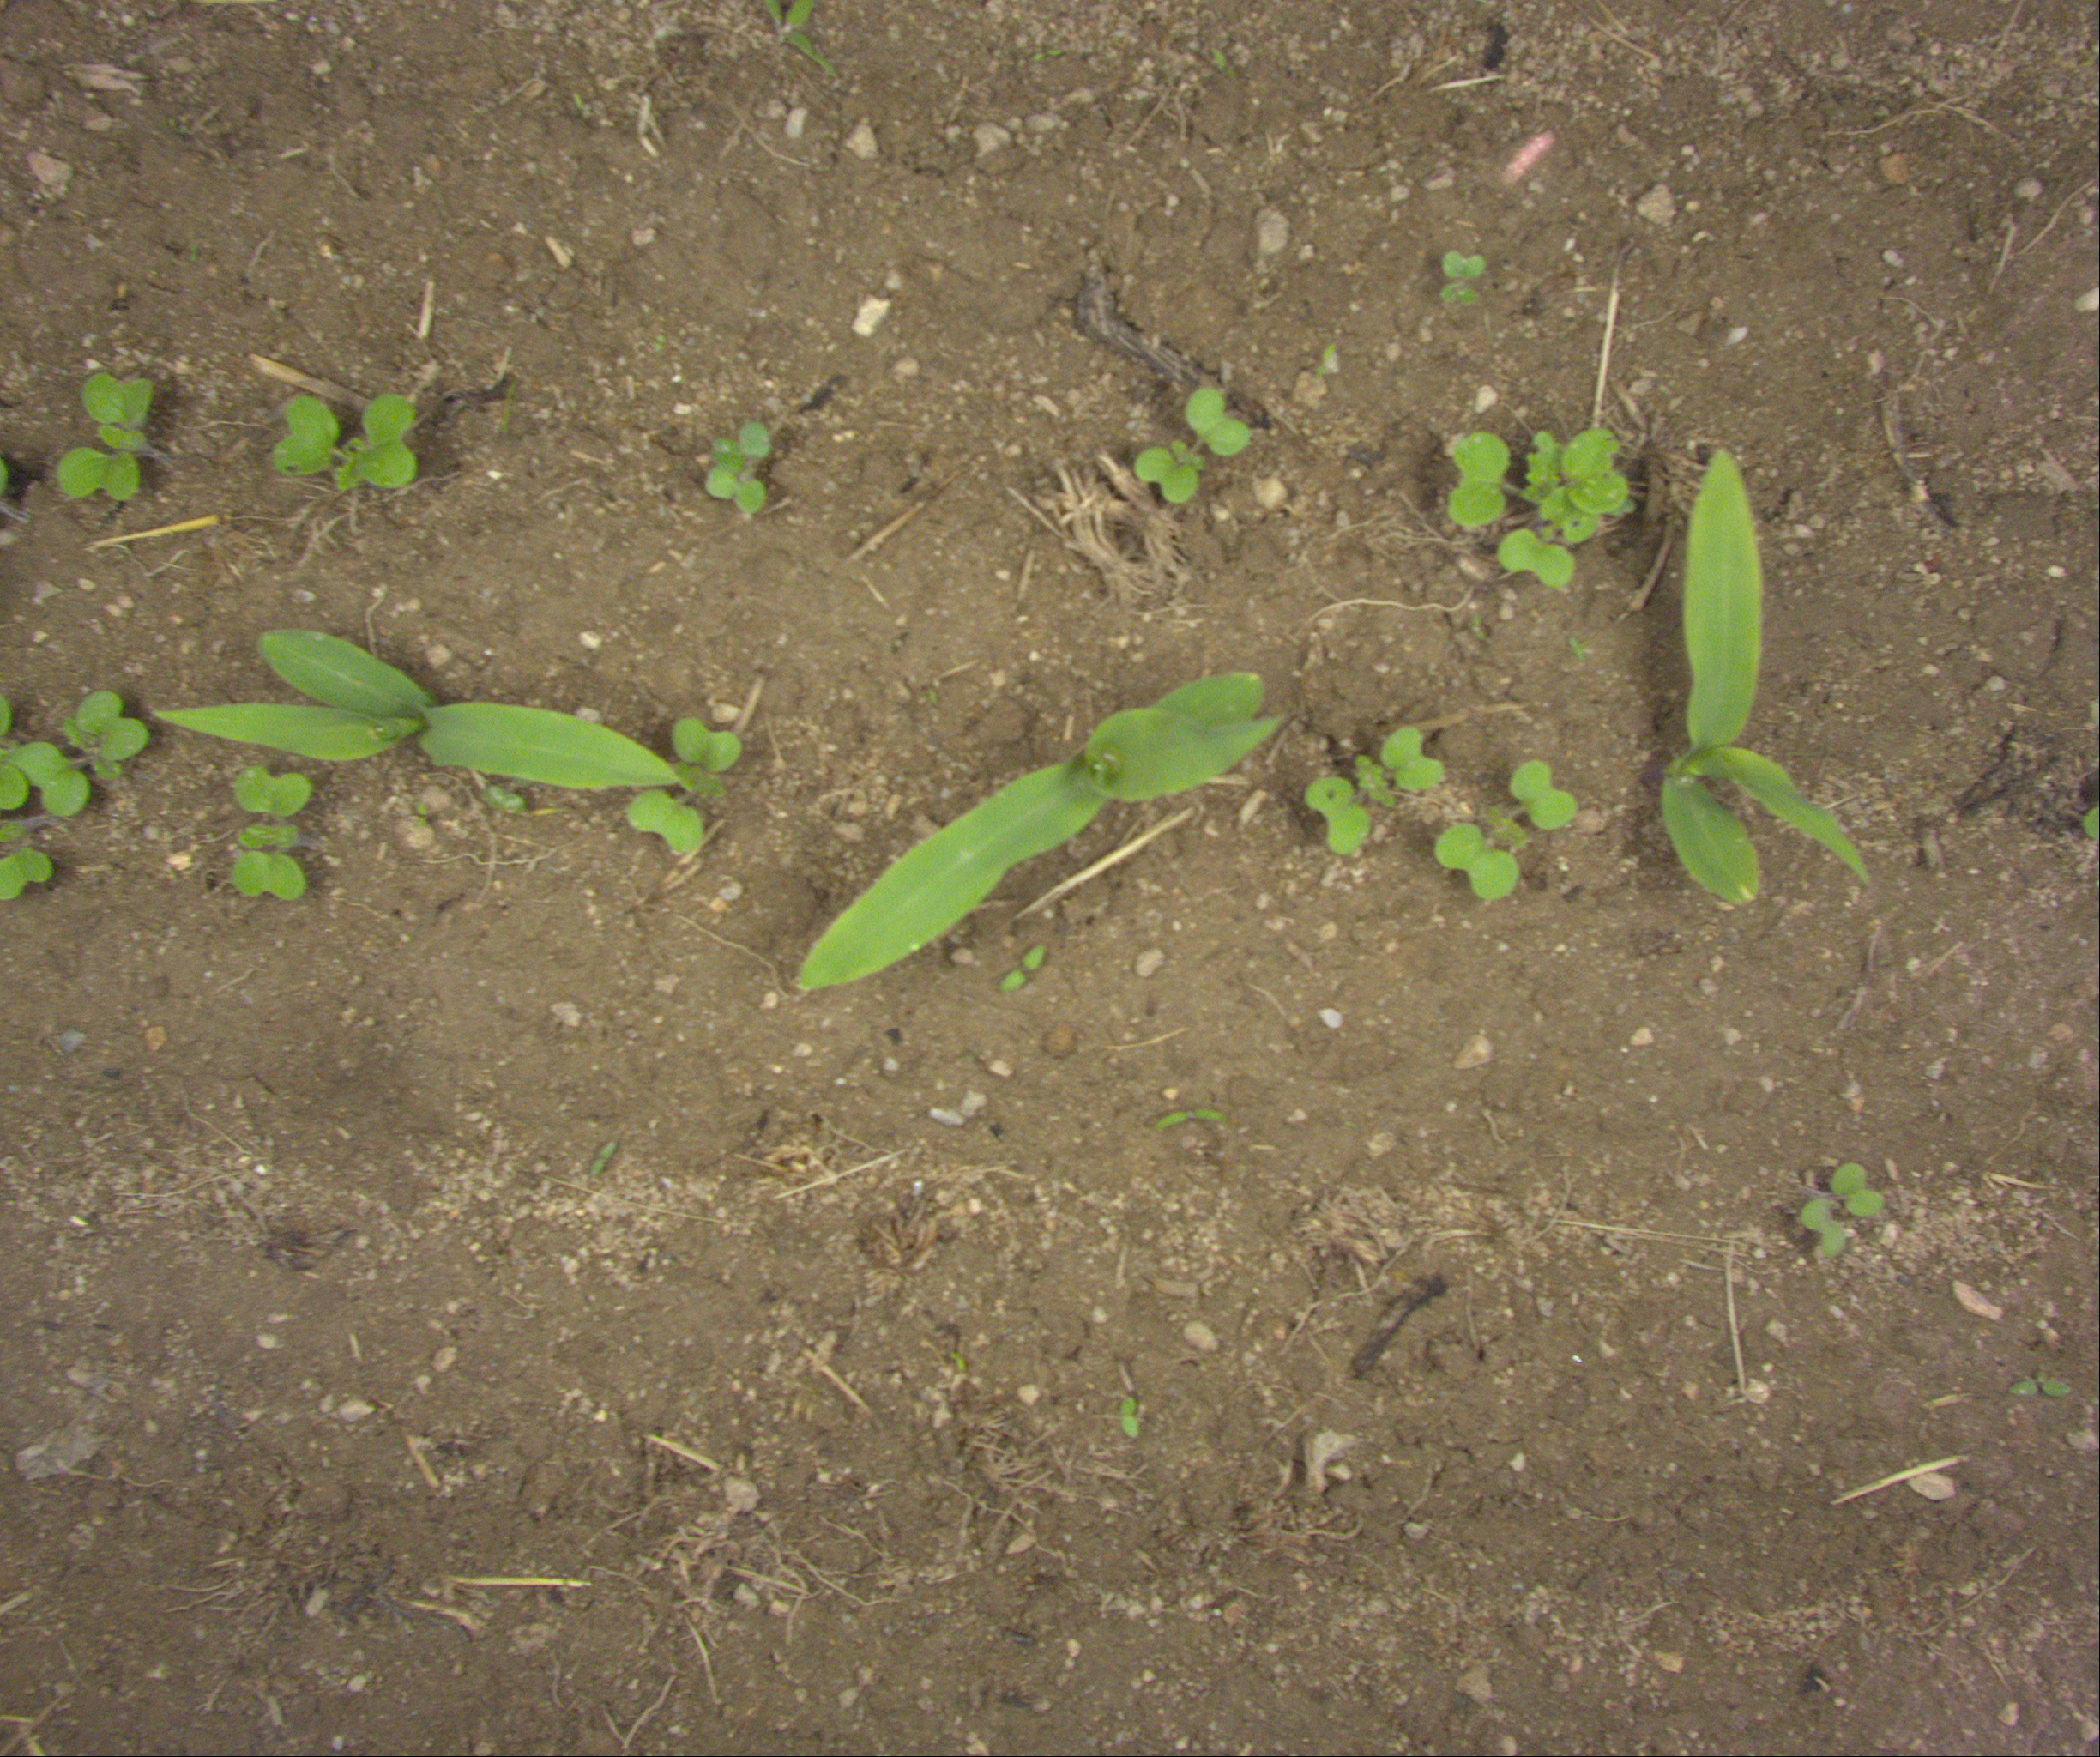
Crop: maize
Objects: maize, maize, maize, stem_maize, stem_maize, stem_maize